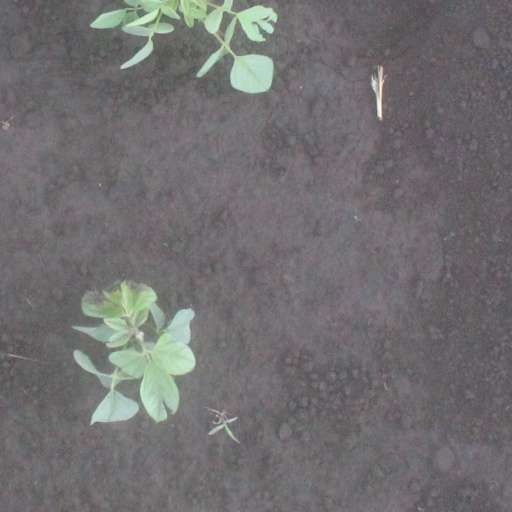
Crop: soybean